Stanisław Grzesiuk

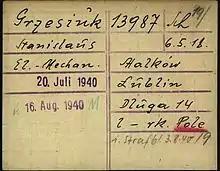
Registration card of Stanisław Grzesiuk as a prisoner at Dachau Nazi Concentration Camp

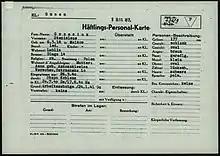
Registration card at Mauthausen/Gusen

After the outbreak of World War II he was arrested by the Germans in 1940 and sent to Germany as a slave worker. However, on 4 April of that year he was sent to Dachau concentration camp following an attempted escape. He was later transferred to Gusen I (Mauthausen) and would spend almost five years there until the camp's liberation by the American army.